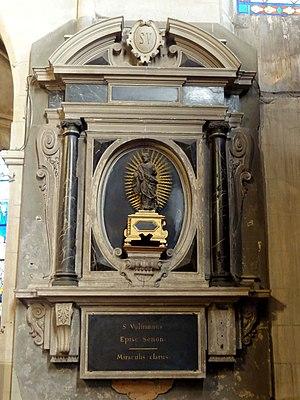
L'église Saint-Martin est une église catholique paroissiale située à Ermenonville, dans le département de l'Oise, en France. Ermenonville est érigée en paroisse par le chapitre Notre-Dame de Senlis en 1213. La construction de l'église avait commencé dès 1170 / 1180 par le clocher, mais s'était interrompue par la suite, et le voûtement du chœur n'est certainement pas achevé avant le second quart du XIIIᵉ siècle. Tout le chœur appartient à la première période gothique. Au XIVᵉ siècle, l'on commence à bâtir une nouvelle nef, mais il est probable que la guerre de Cent Ans ne permet pas de procéder à son voûtement. En 1528, les paroissiens décident un important programme de réparation de l'église, principalement du chœur et des toitures. Six ans plus tard, ils veulent doter l'église d'une nouvelle nef. Ce chantier dure de 1534 à 1540, ce qui n'est pas bien long, puisque les grandes arcades du XIVᵉ siècle sont maintenues. Les voûtes de la nef et les bas-côtés, presque entièrement reconstruites, affichent le style gothique flamboyant. Quelques fenêtres sont encore refaites un peu plus tard.